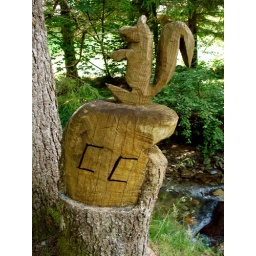
A wooden sculputure on a mountain path near Pisogne (Brescia).